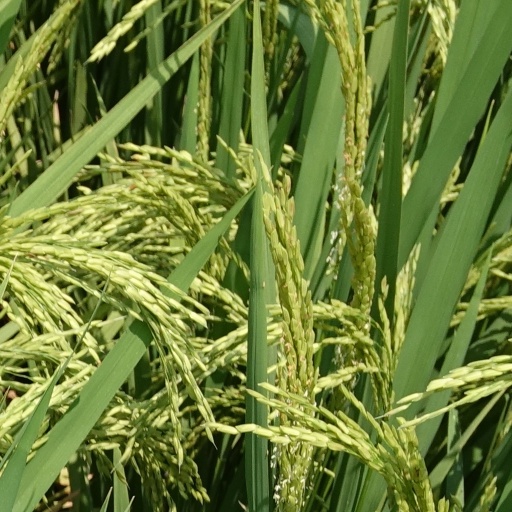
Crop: rice